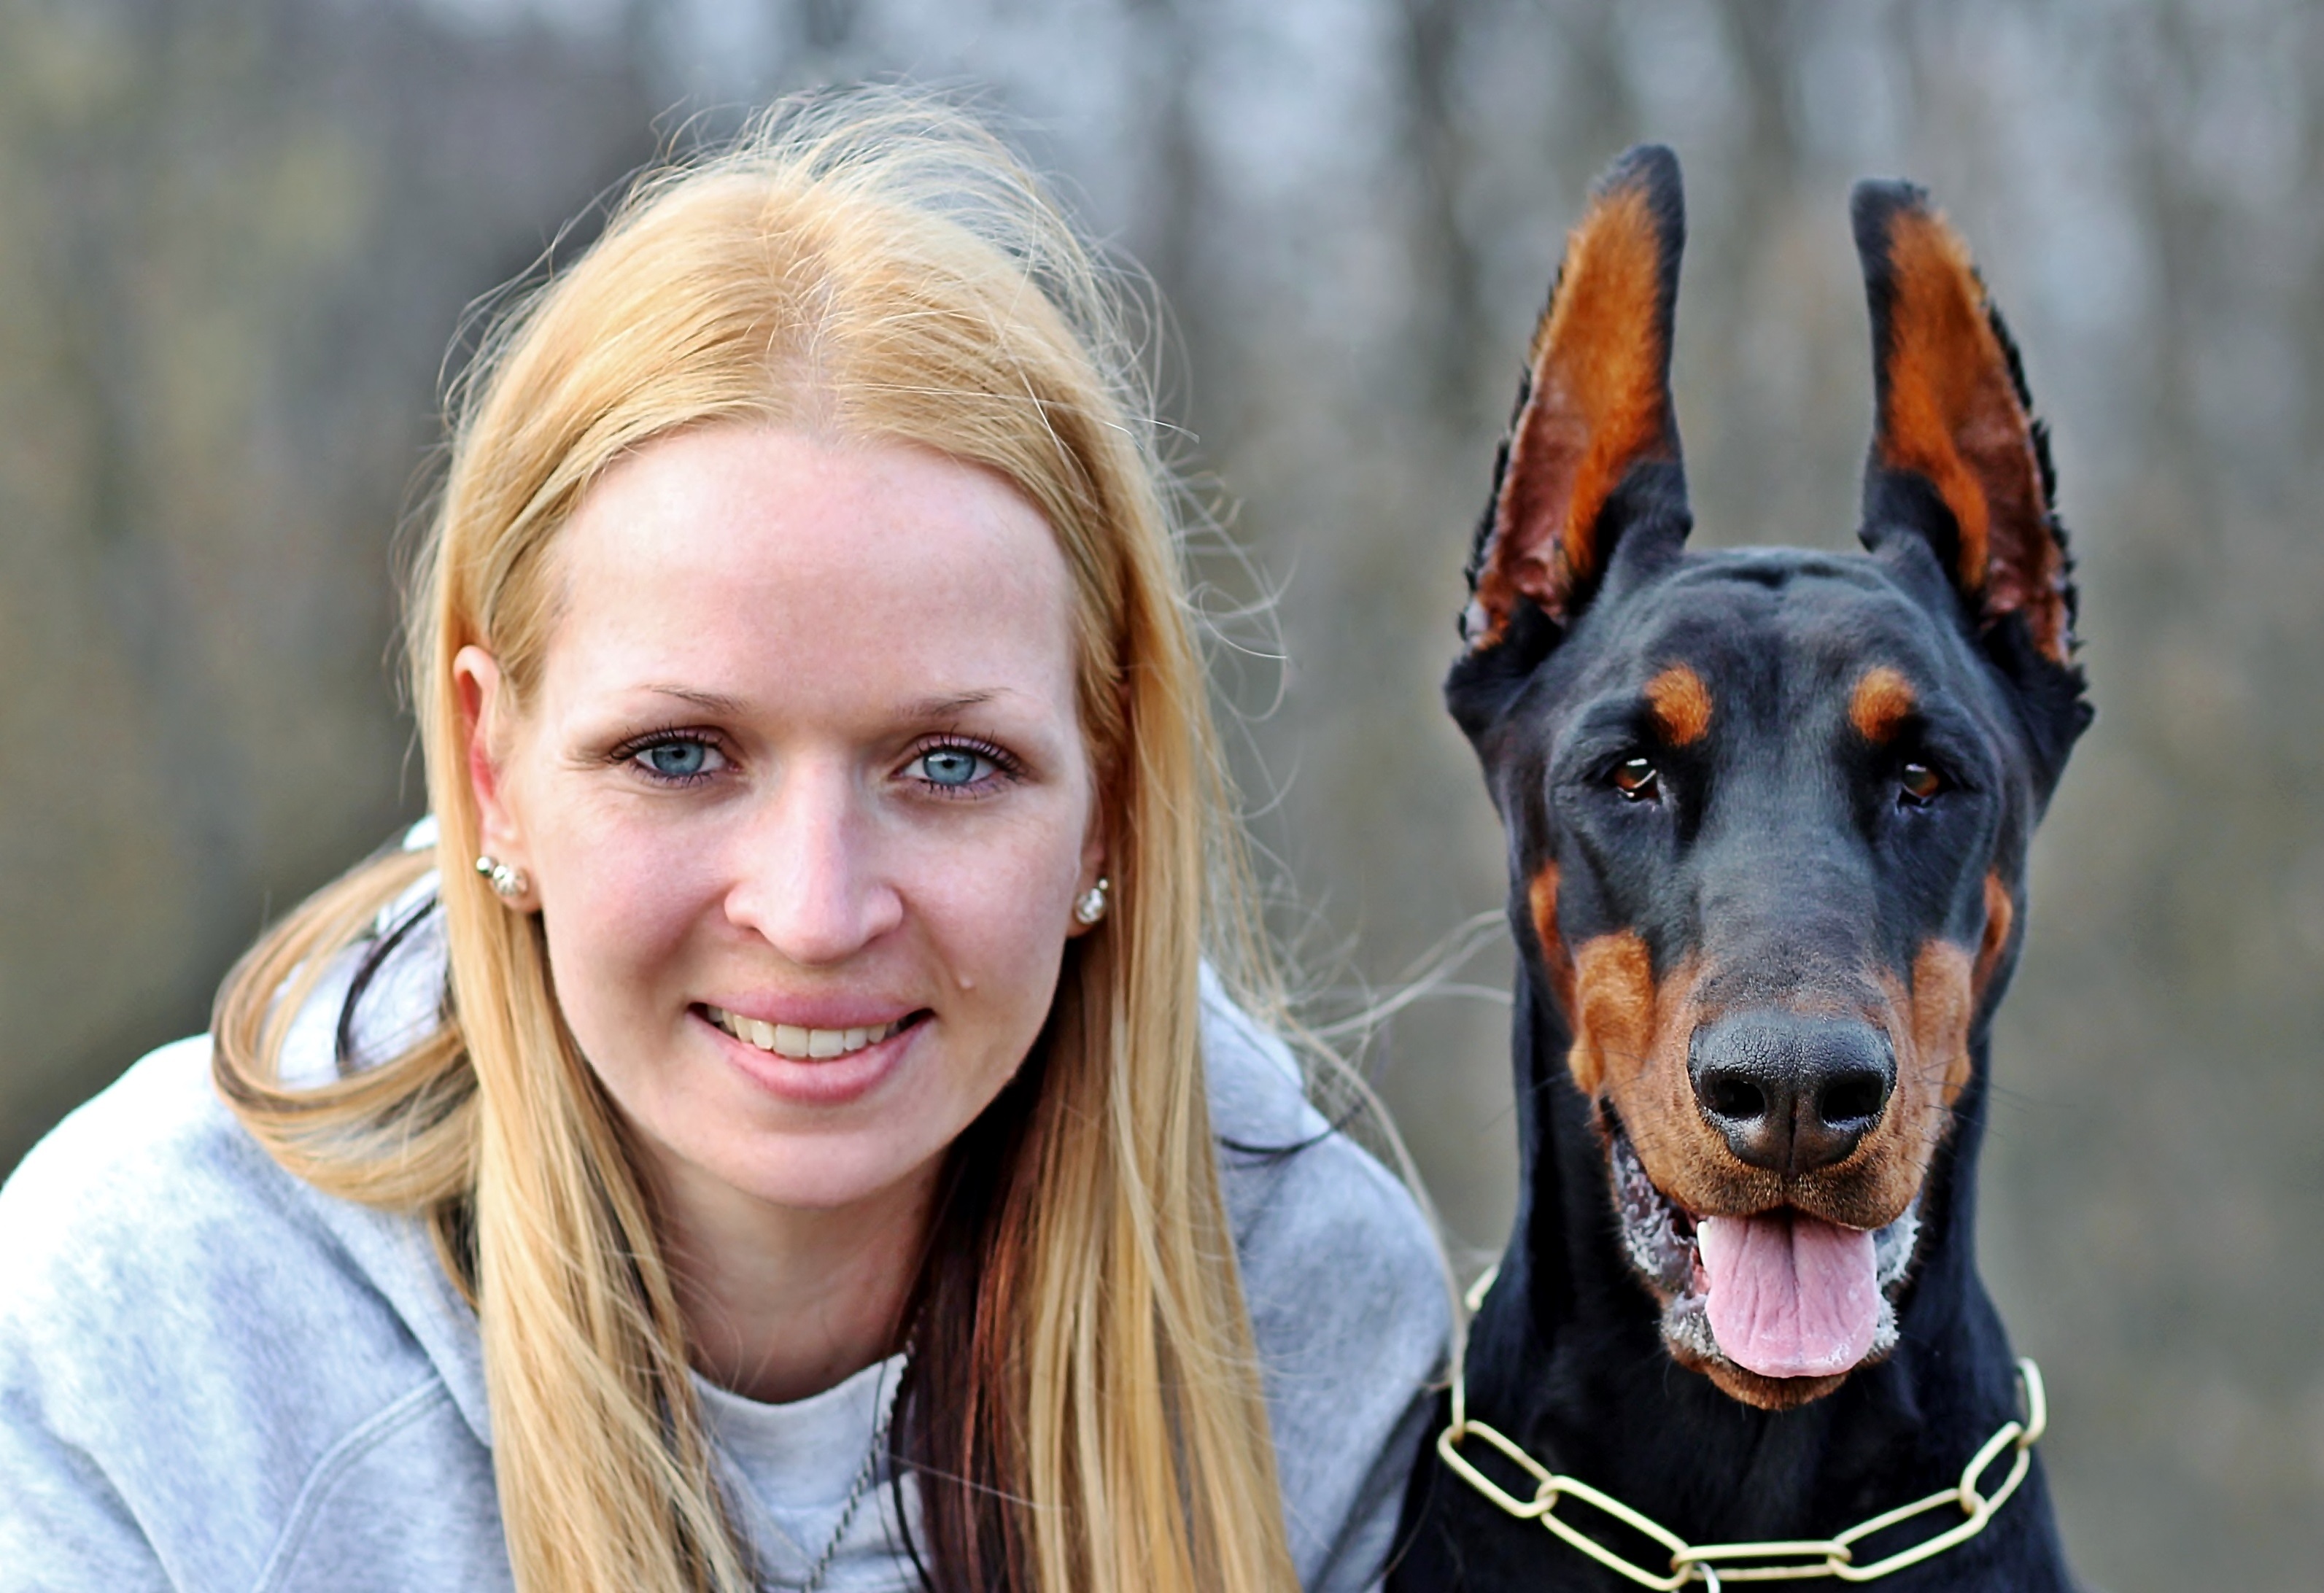
woman, dog, animal, portrait, mammal, outdoors, pets, facial, doberman, guard dog, blonde woman, woman and dog, dog like mammal, dobermann